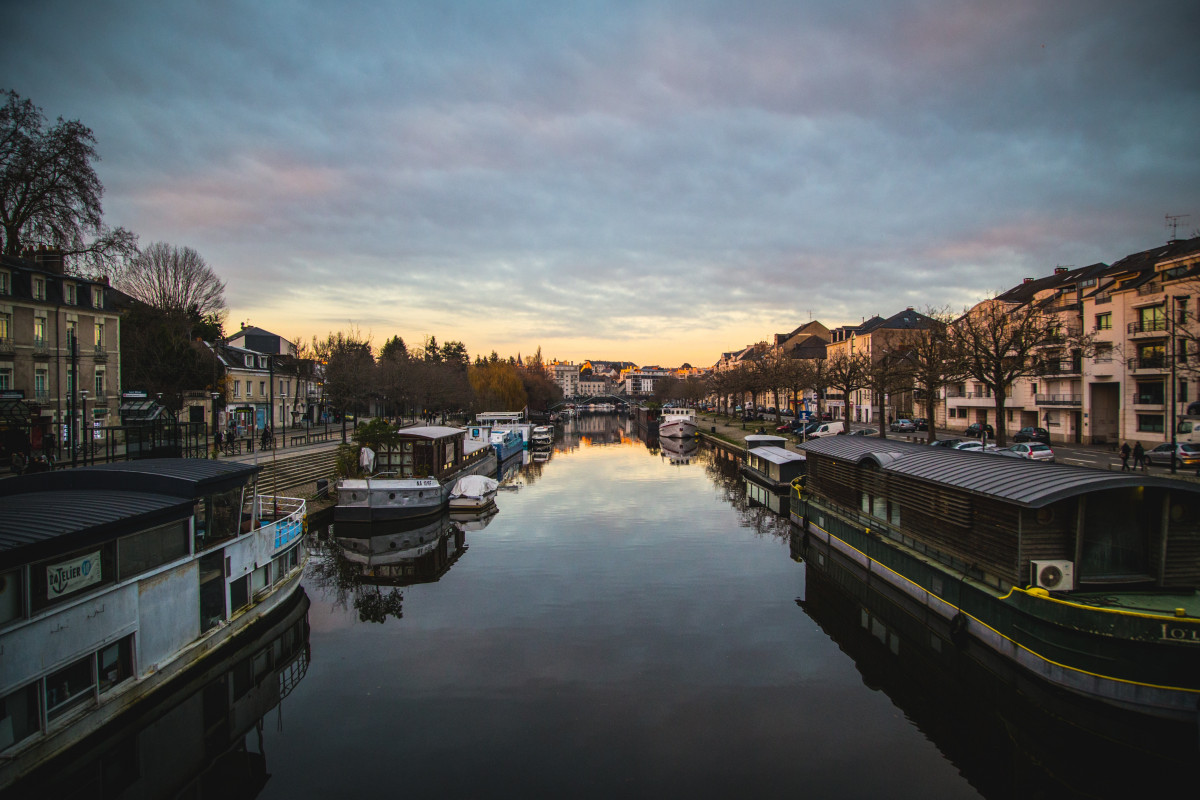
Tags: morning, town, river, canal, cityscape, dusk, evening, reflection, vehicle, waterway, body of water, channel, landform